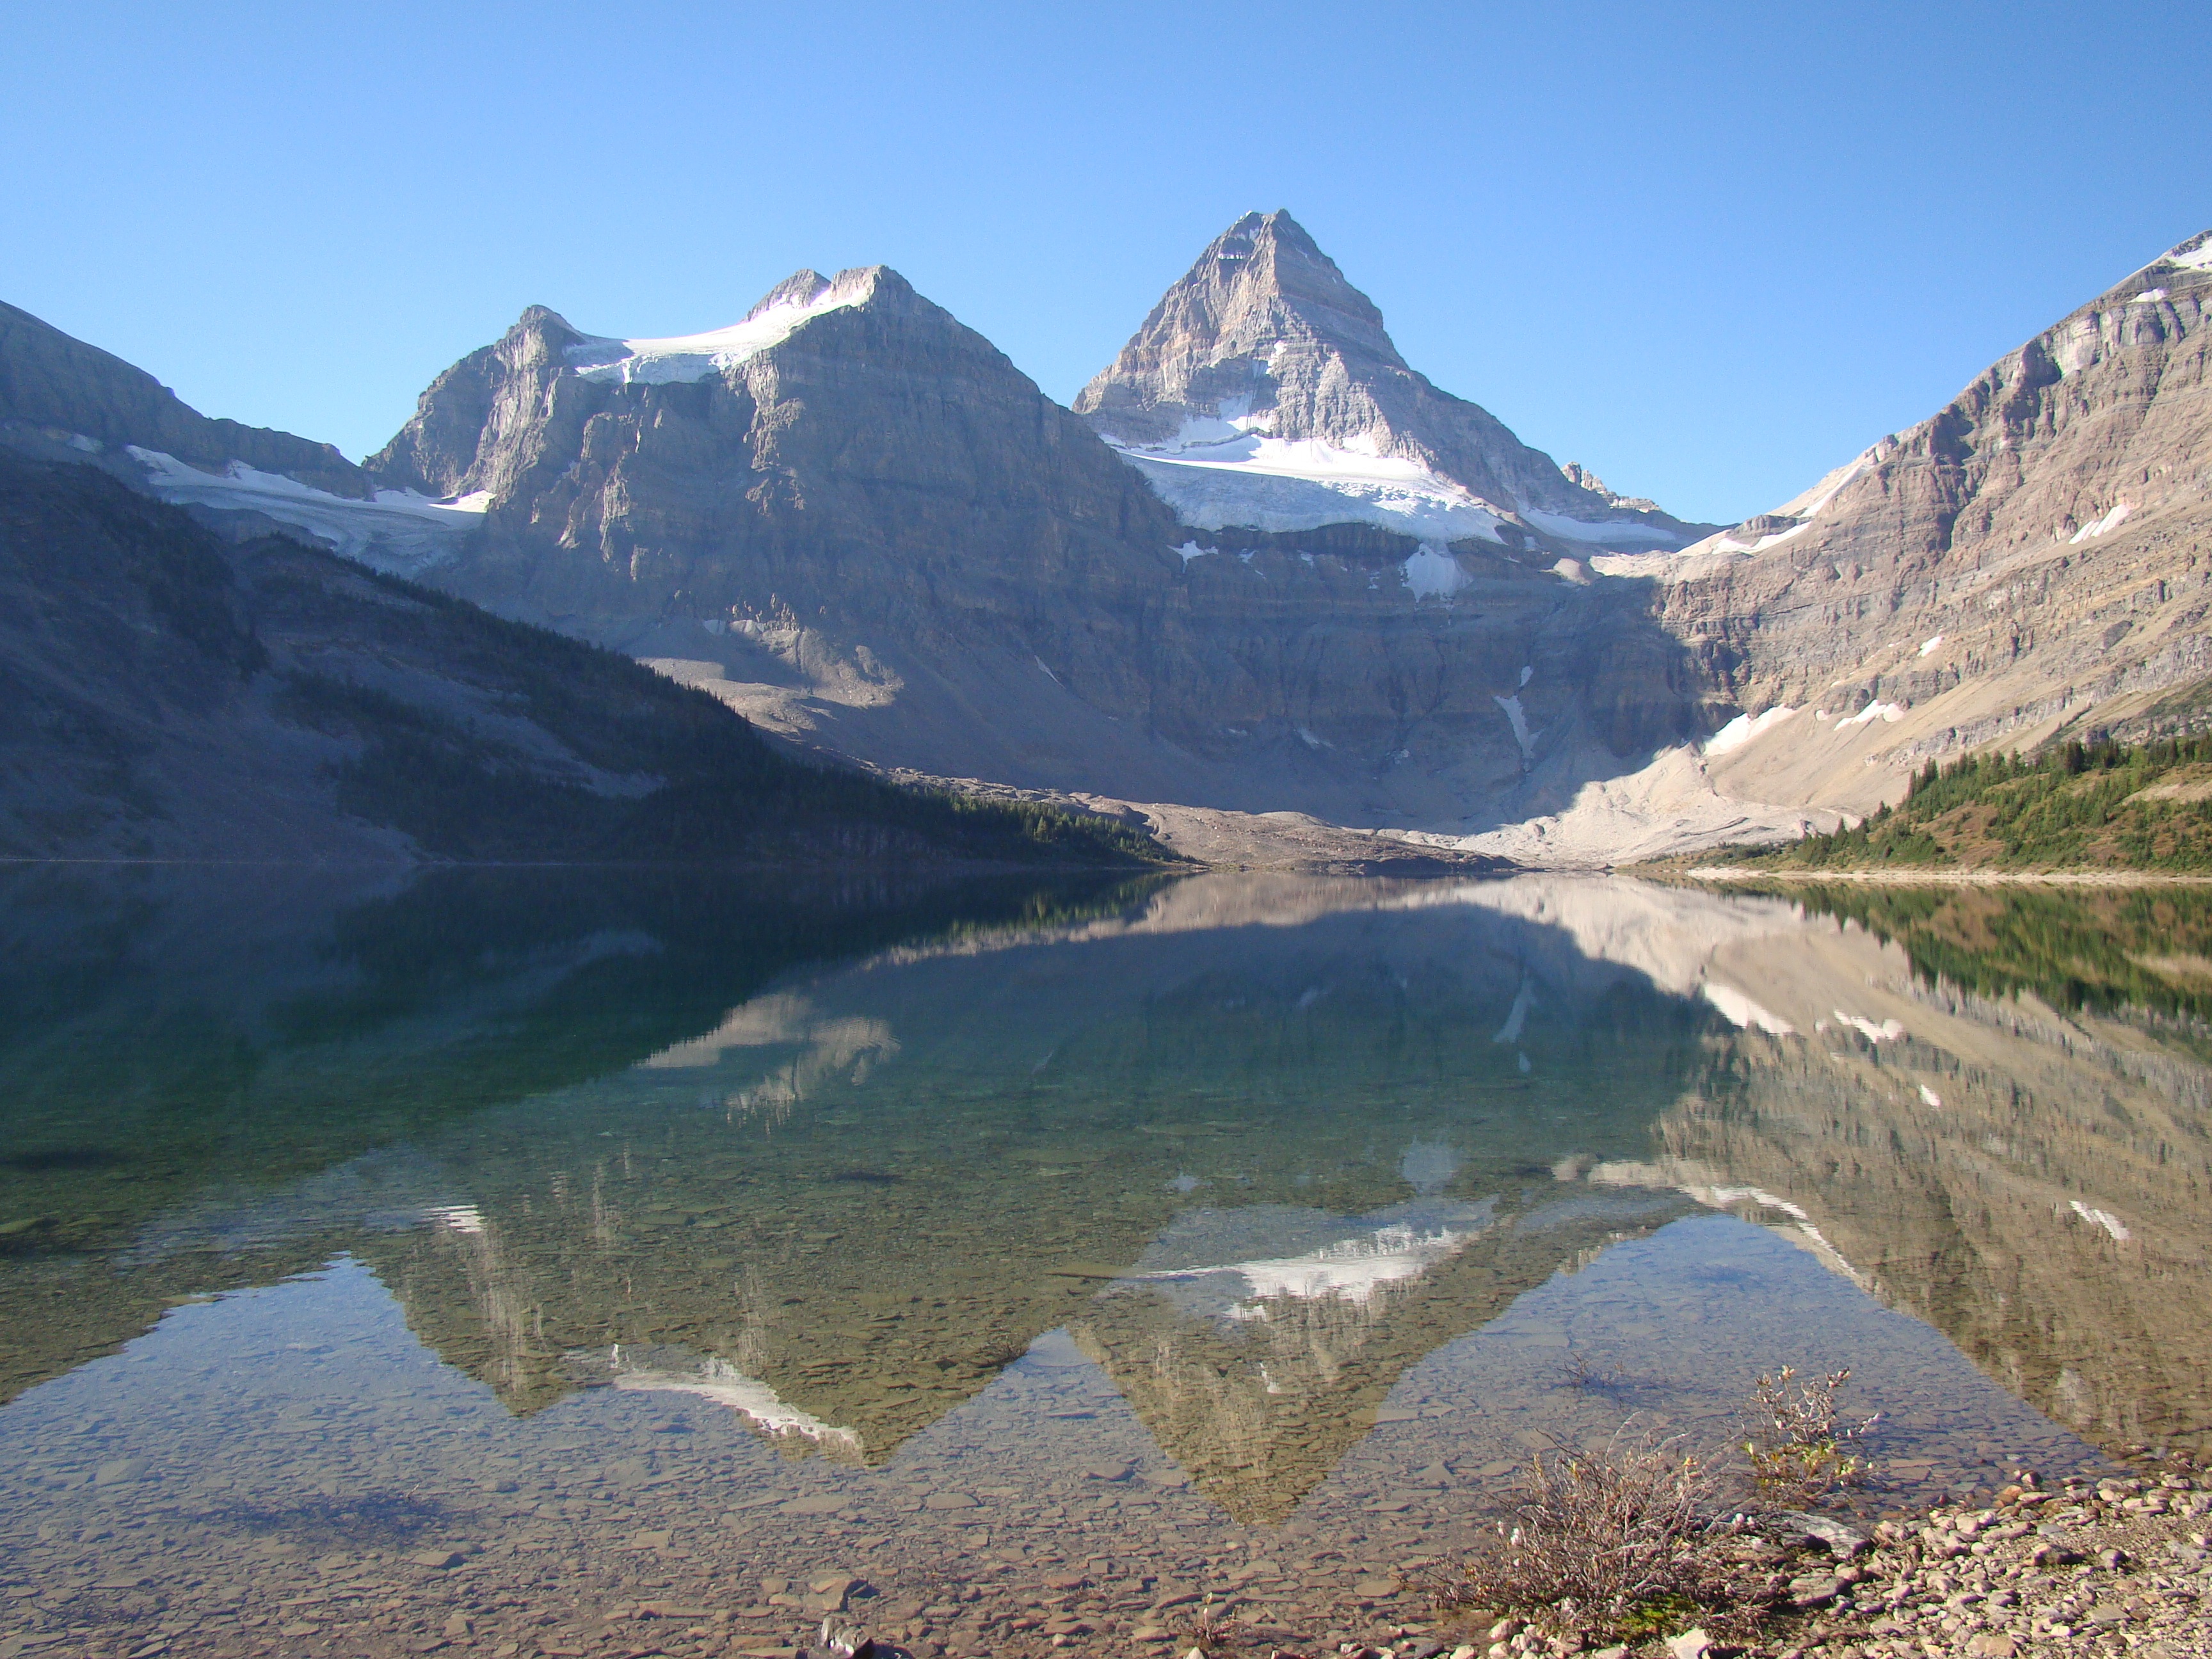
landscape, water, nature, outdoor, wilderness, mountain, sunlight, shore, lake, adventure, valley, mountain range, summer, clear, environment, reflection, tranquil, scenic, reservoir, national park, ridge, geology, mountains, alps, plateau, fell, cirque, loch, moraine, landform, tarn, beautiful landscape, mountain pass, geographical feature, mountainous landforms, mt assiniboine, magog lake